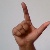
The image shows a hand gesture representing the letter 'L' in Indian Sign Language.